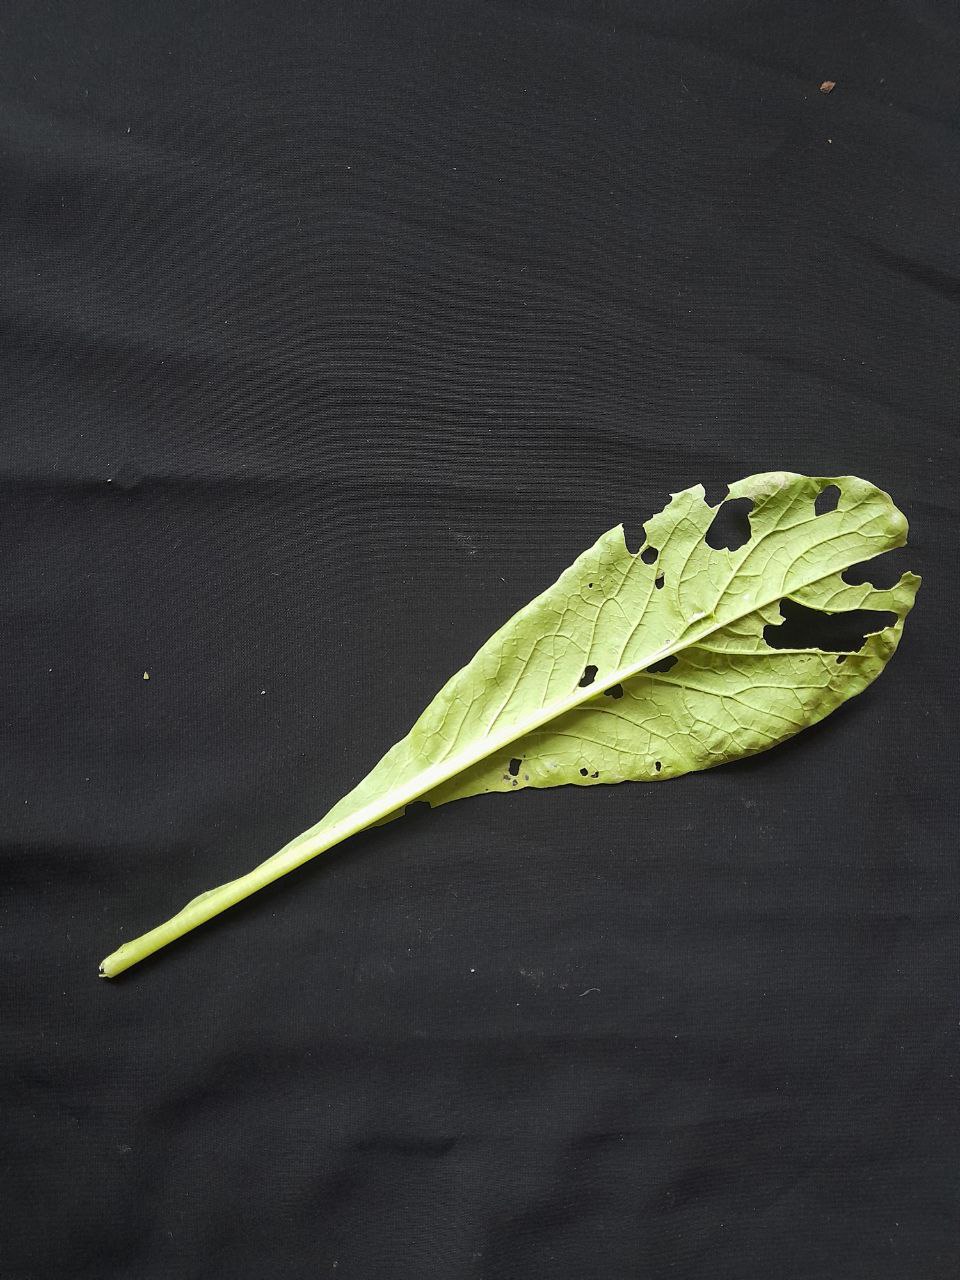
Label: flea beetle